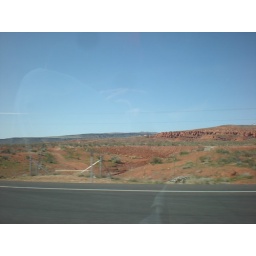
Red sand by the highway